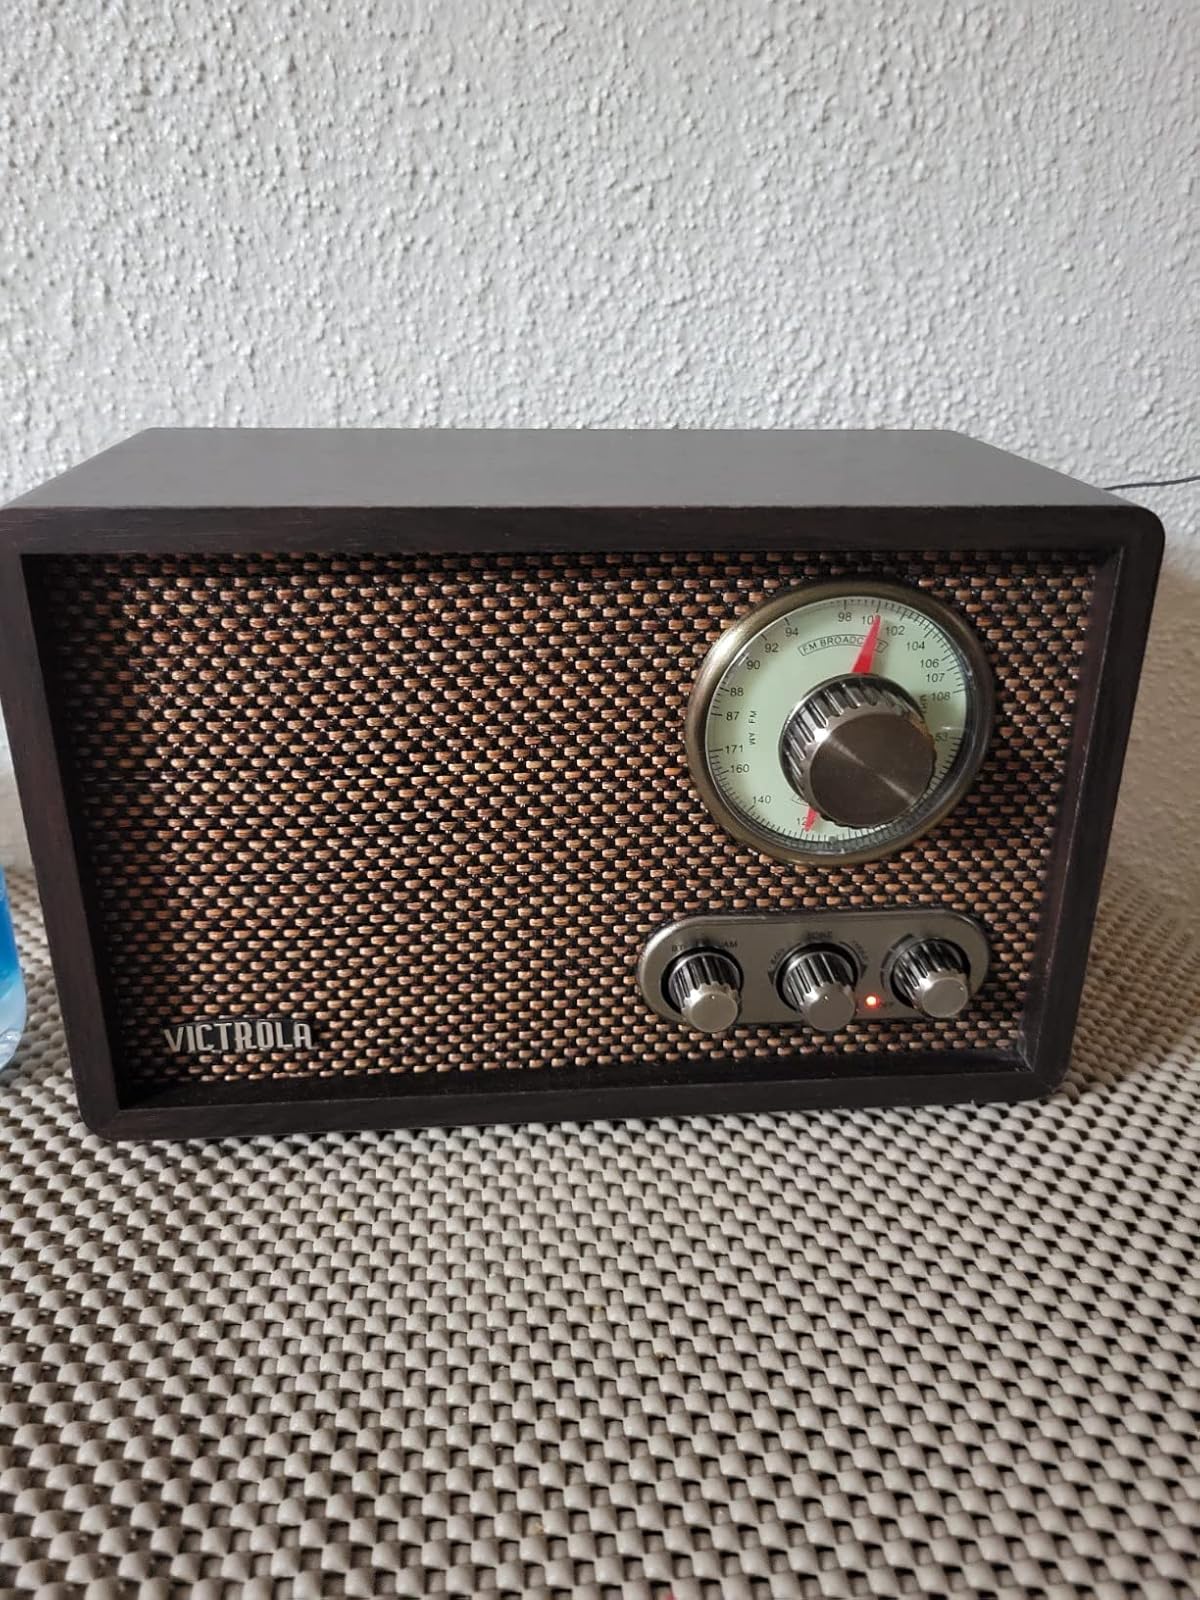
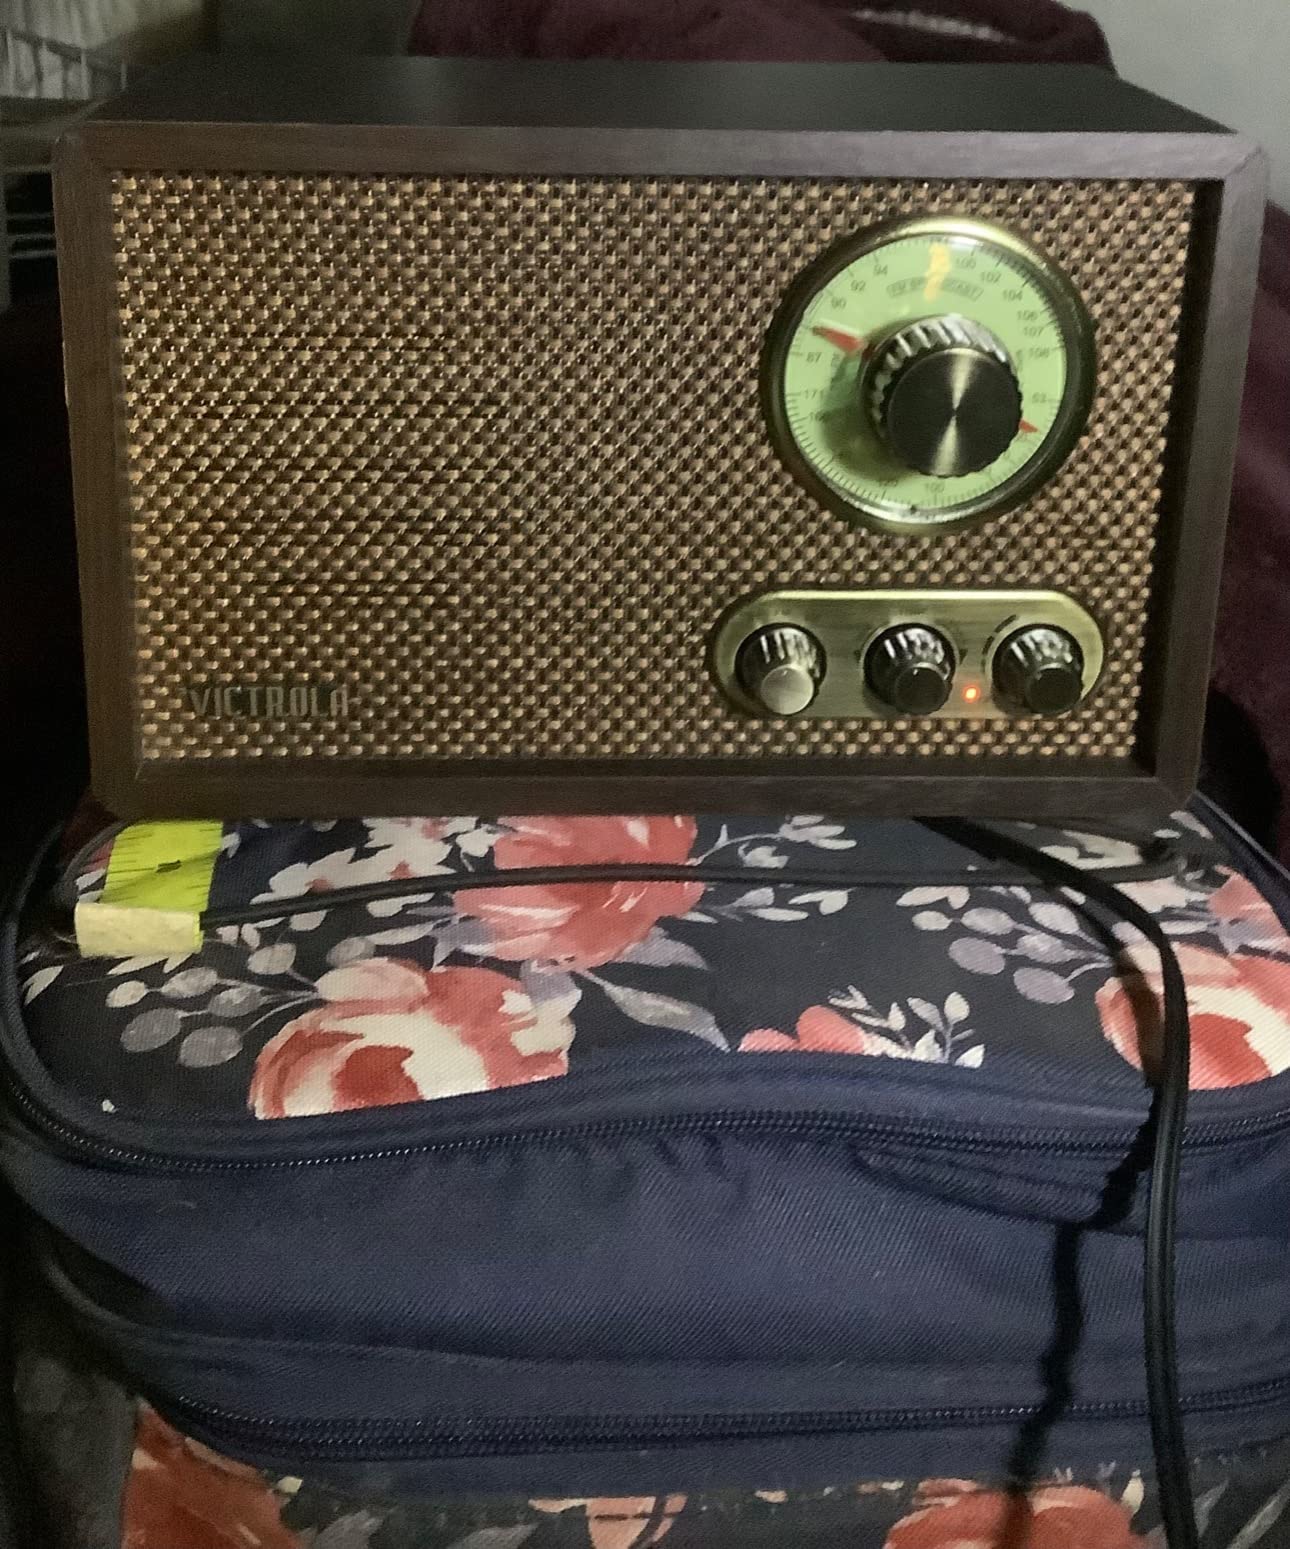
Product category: radio
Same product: yes